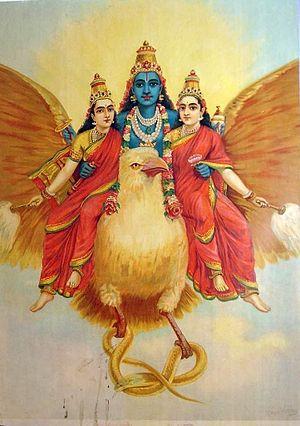
Garuda est un homme-oiseau fabuleux de la mythologie hindouiste puis bouddhiste, fils de Kashyapa et de Vinatâ et frère d'Aruna, le conducteur du char du dieu Sûrya. C'est le vâhana, ou monture, du dieu Vishnu. Il est aussi considéré comme le roi des oiseaux.